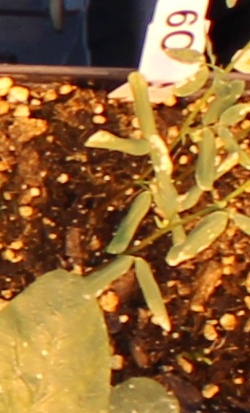
Label: Lentil